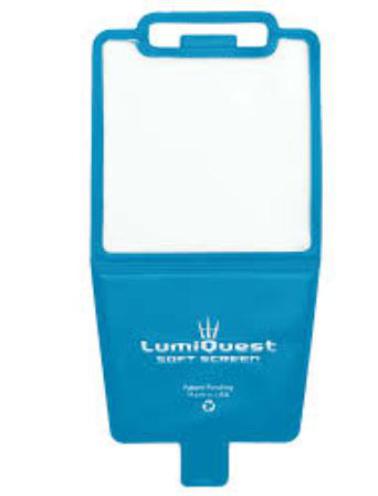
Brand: lumiquest
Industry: Necessities